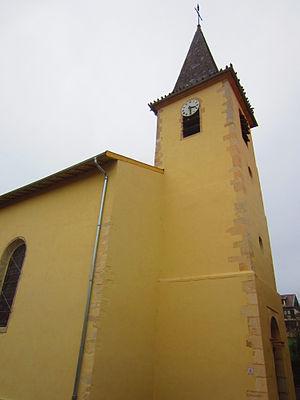
Eglise Malleloy
Malleloy, charmante commune de Lorraine aux multiples activités tel que la descente en VTT des hauts-bois ou de la chasse d'octobre à mars.